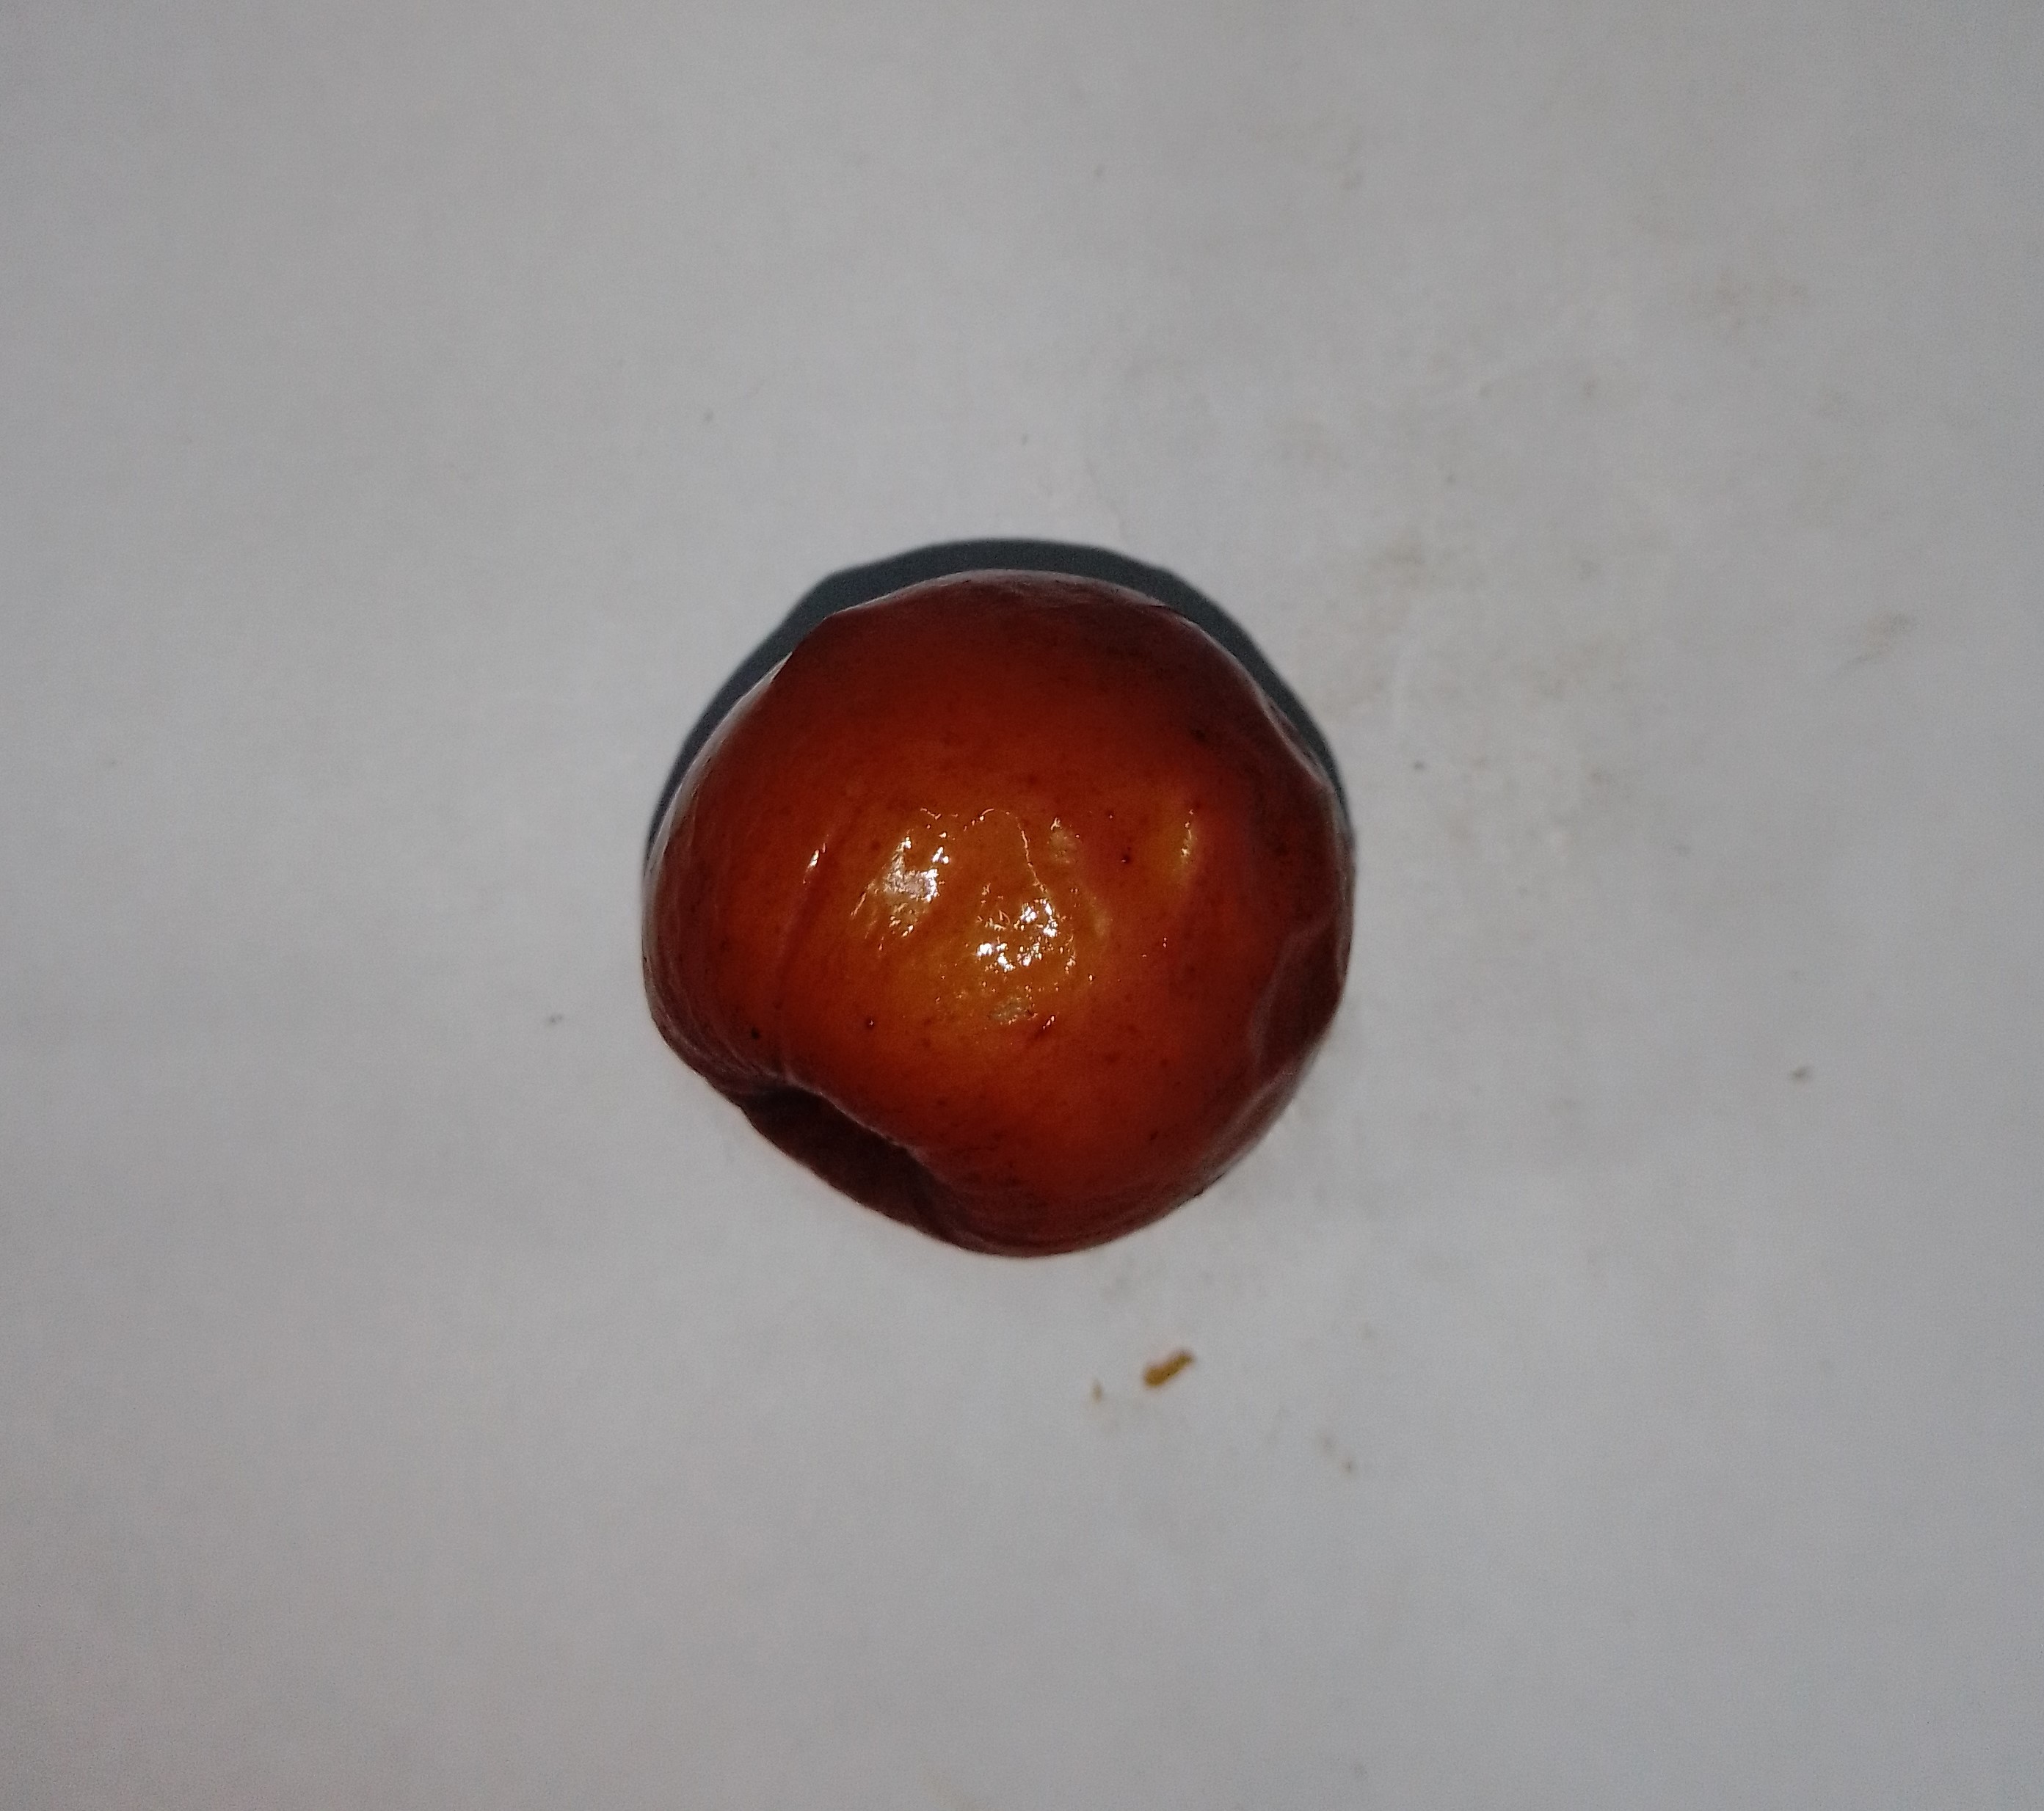
Fruit: jujube
Condition: rotten